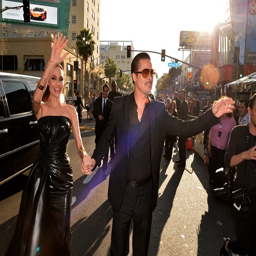
actors at the premiere of maleficent